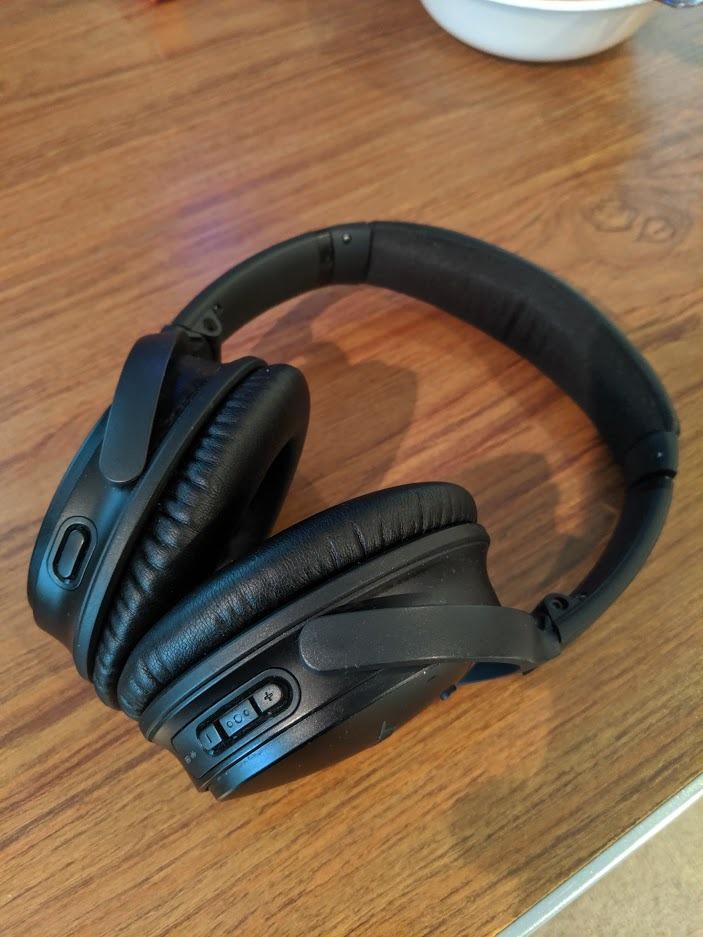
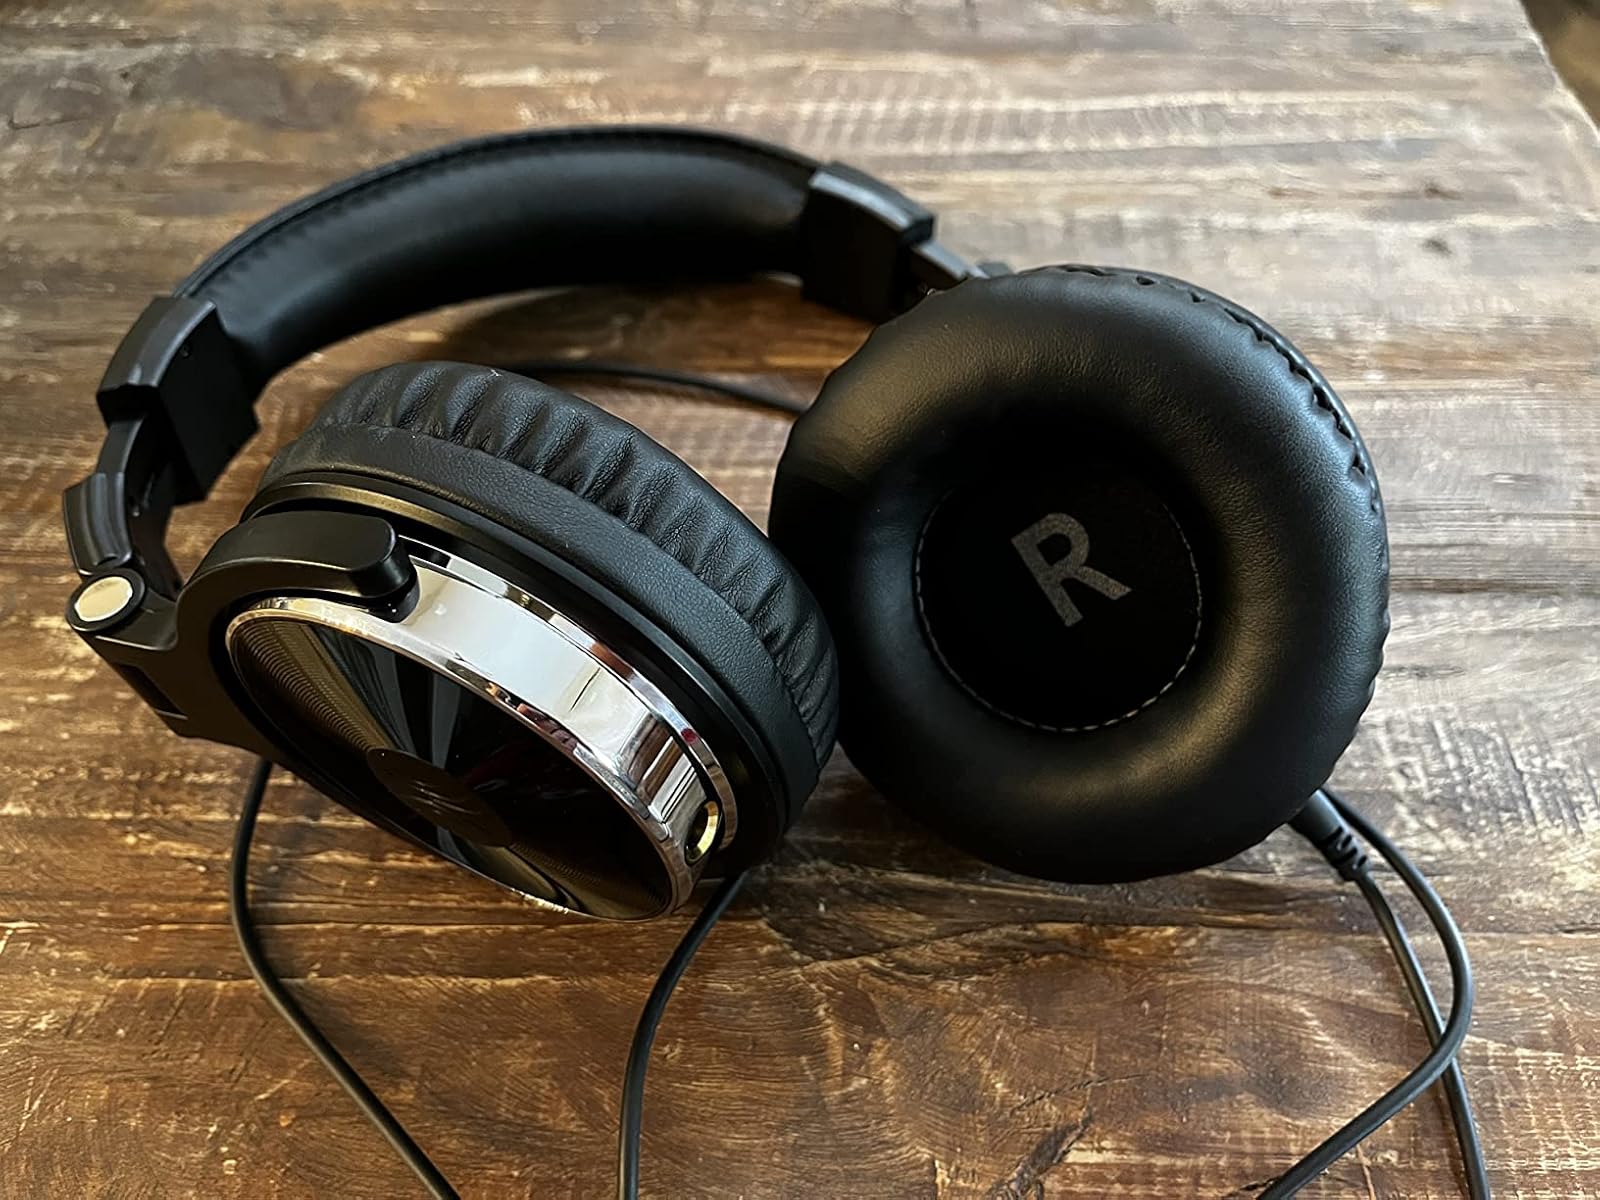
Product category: headphones
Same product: no